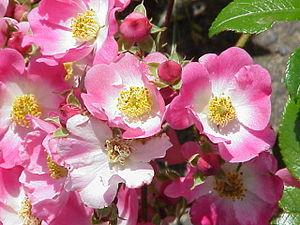
Un rosier ADR est un rosier ayant obtenu le certificat d'approbation de la rose allemande récompensant les variétés de roses ayant réussi des tests de culture drastiques effectués dans onze différents « jardins d'agrément ADR » en Allemagne. Ce label est considéré comme un des plus difficiles à obtenir dans le monde.